Sidney Sheldon's The Tides of Memory

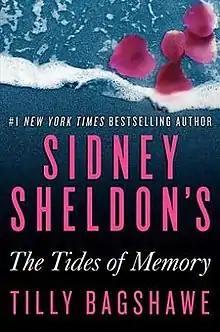
First edition (US) Publ. William Morrow

Sidney Sheldon's The Tides of Memory is a 2013 thriller written by Tilly Bagshawe. Sheldon's family commissioned Bagshawe to write the novel in Sheldon's style.